Question Period

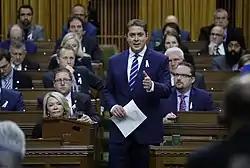
Then-Leader of the Opposition Andrew Scheer poses a question to Prime Minister Justin Trudeau, 2019

Question Period (QP), known officially as Oral Questions, occurs each sitting day in the House of Commons of Canada—similarly in provincial legislatures—in which members of the parliament ask questions of government ministers (including the prime minister). According to the House of Commons Compendium, "The primary purpose of Question Period is to seek information from the Government and to call it to account for its actions."